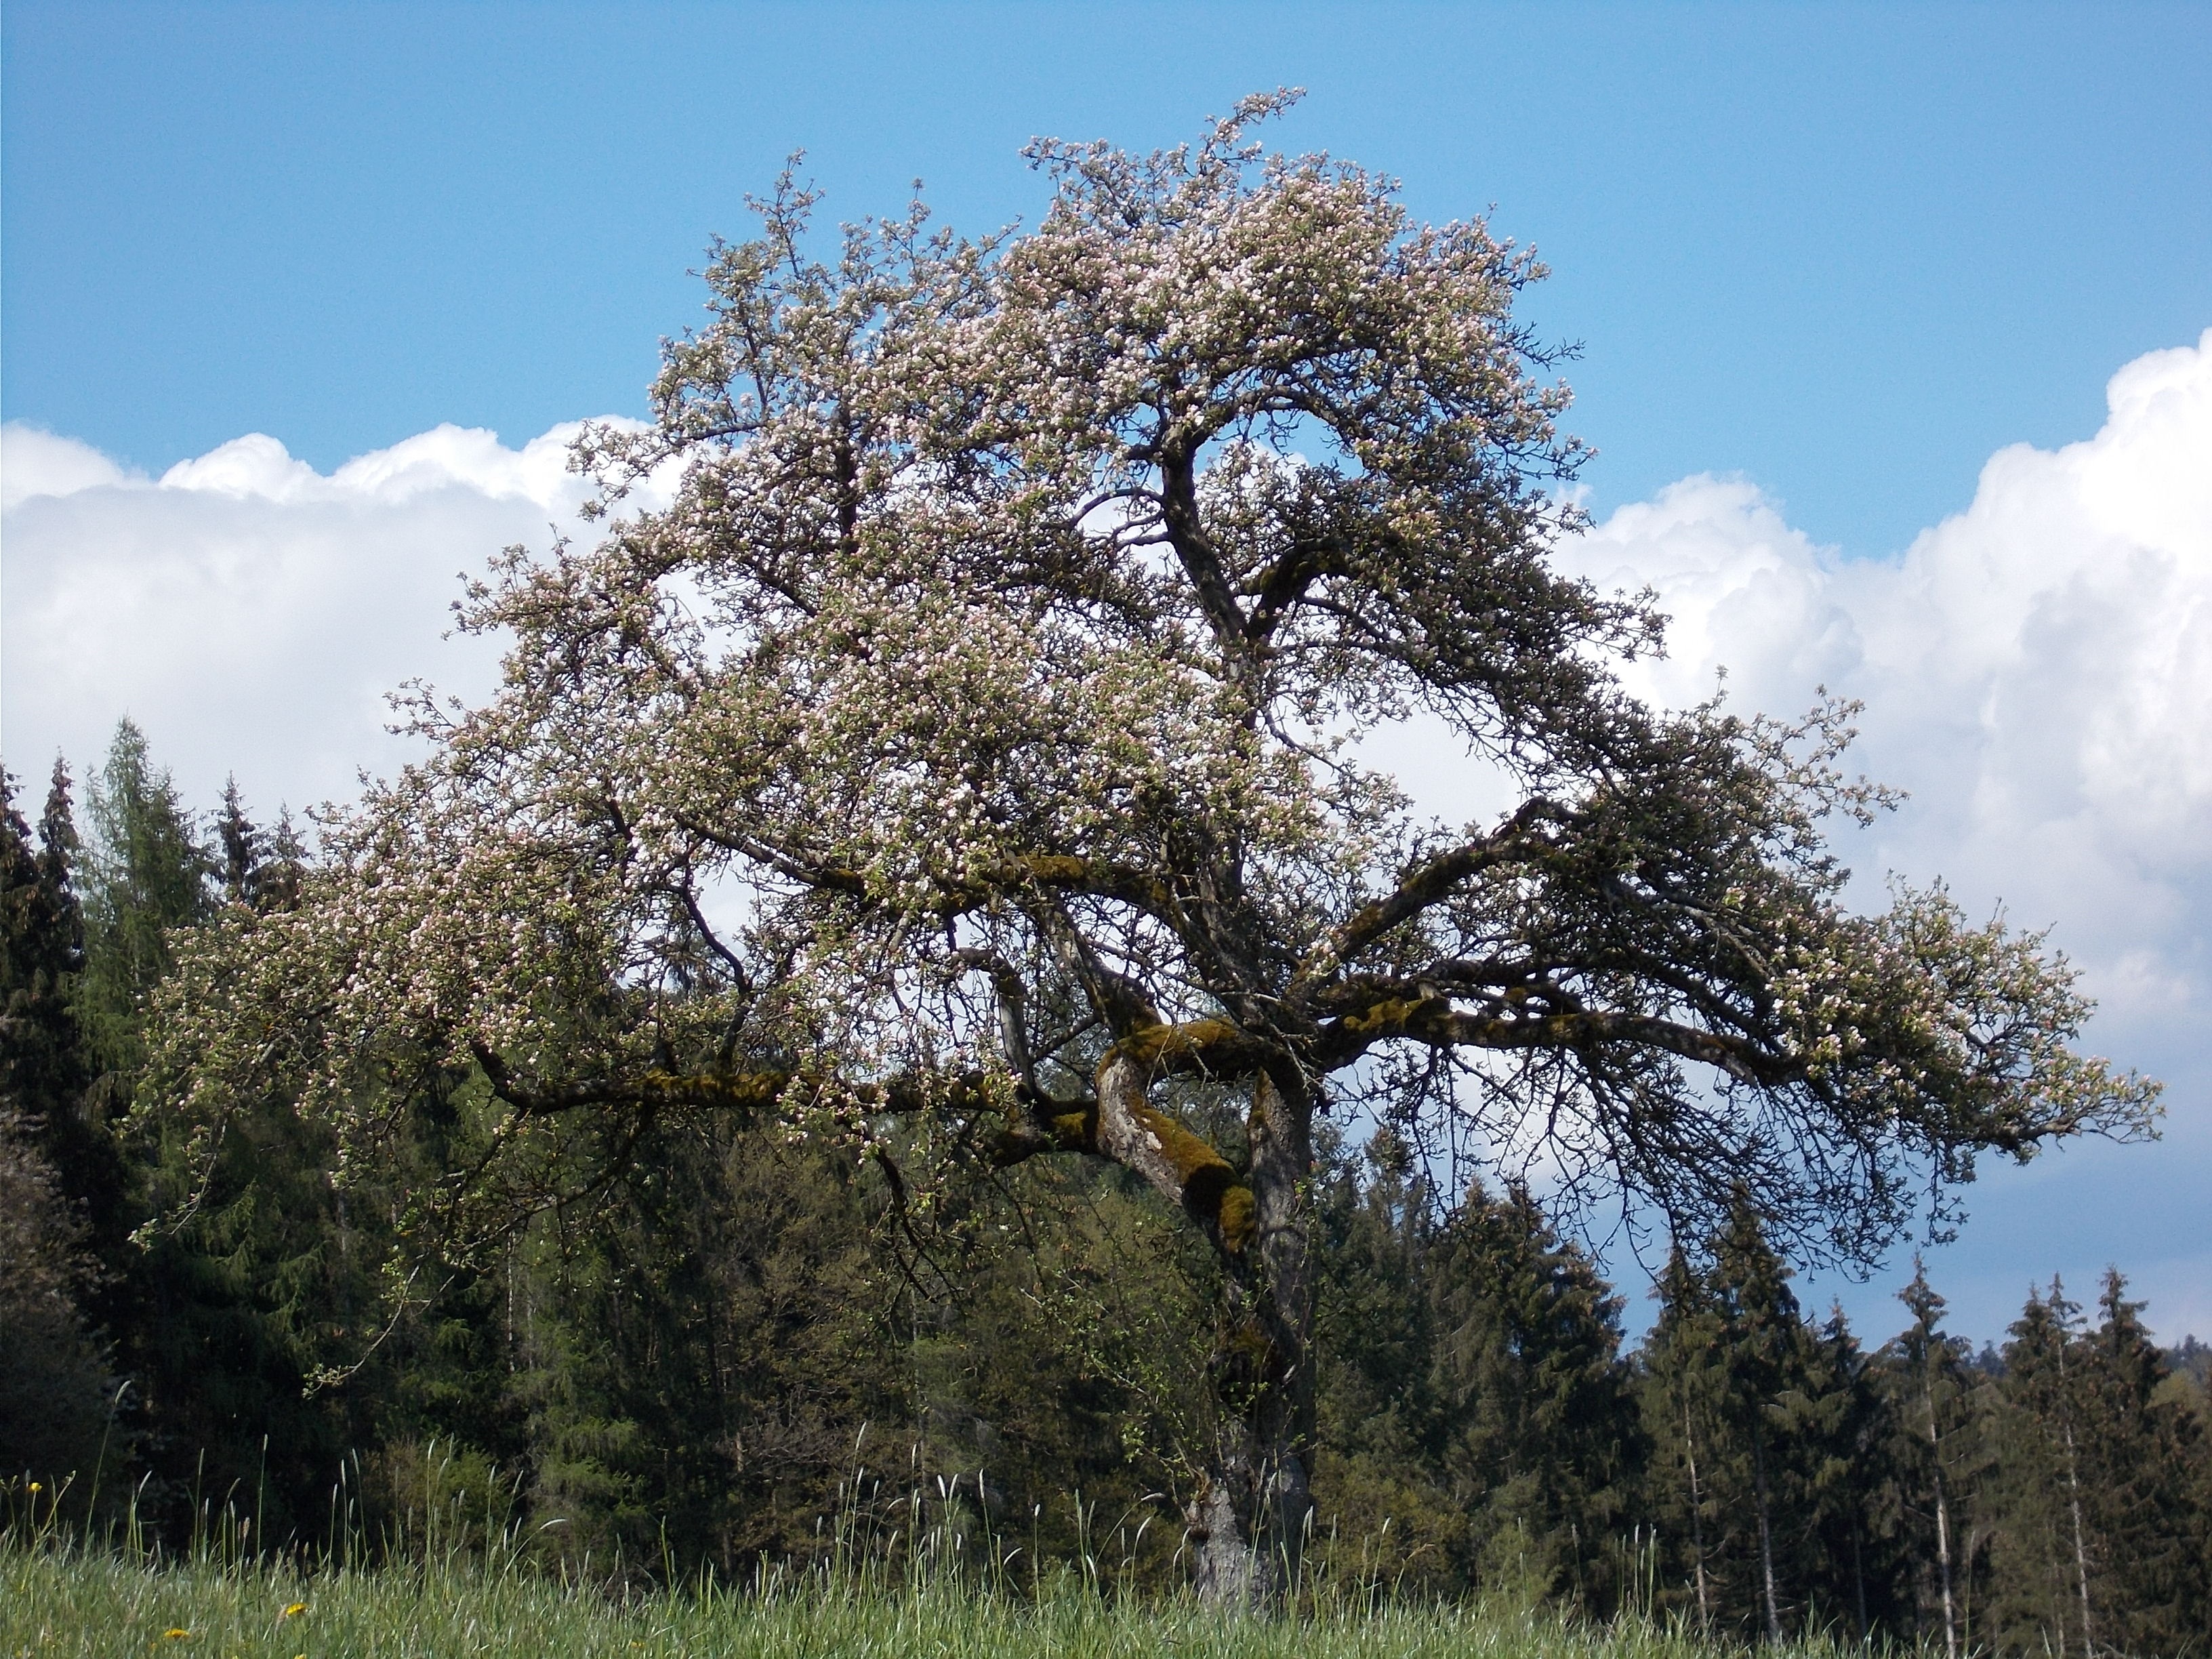
landscape, tree, nature, forest, branch, blossom, light, plant, meadow, flower, spring, rest, flora, shrub, branches, oak, mood, ecosystem, atmospheric, flowering plant, woody plant, land plant